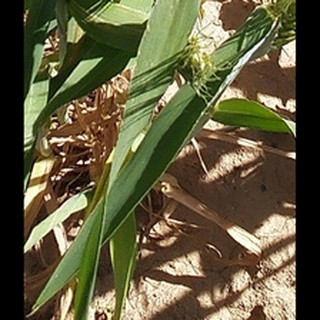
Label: healthy_wheat